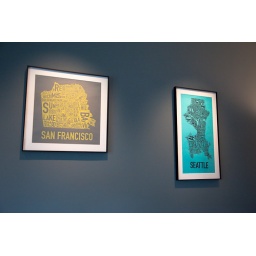
finally got around to putting my new ork posters of SF and Seattle up on the office wall